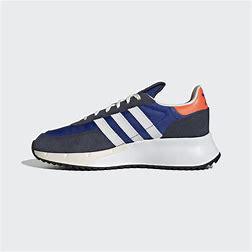
Brand: Adidas
Model: Retropy F2